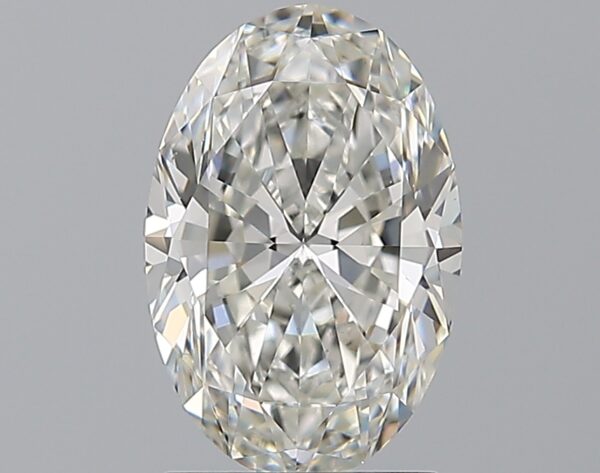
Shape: oval
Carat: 2
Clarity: VS2
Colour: H
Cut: EX
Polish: EX
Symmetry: EX
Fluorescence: N
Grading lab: GIA
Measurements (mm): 10.21 x 6.78 x 4.27